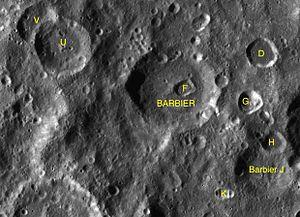
Barbier est un cratère d'impact sur la face cachée de la Lune. Le nom fut officiellement adopté par l'Union astronomique internationale en 1970, en référence à Daniel Barbier.